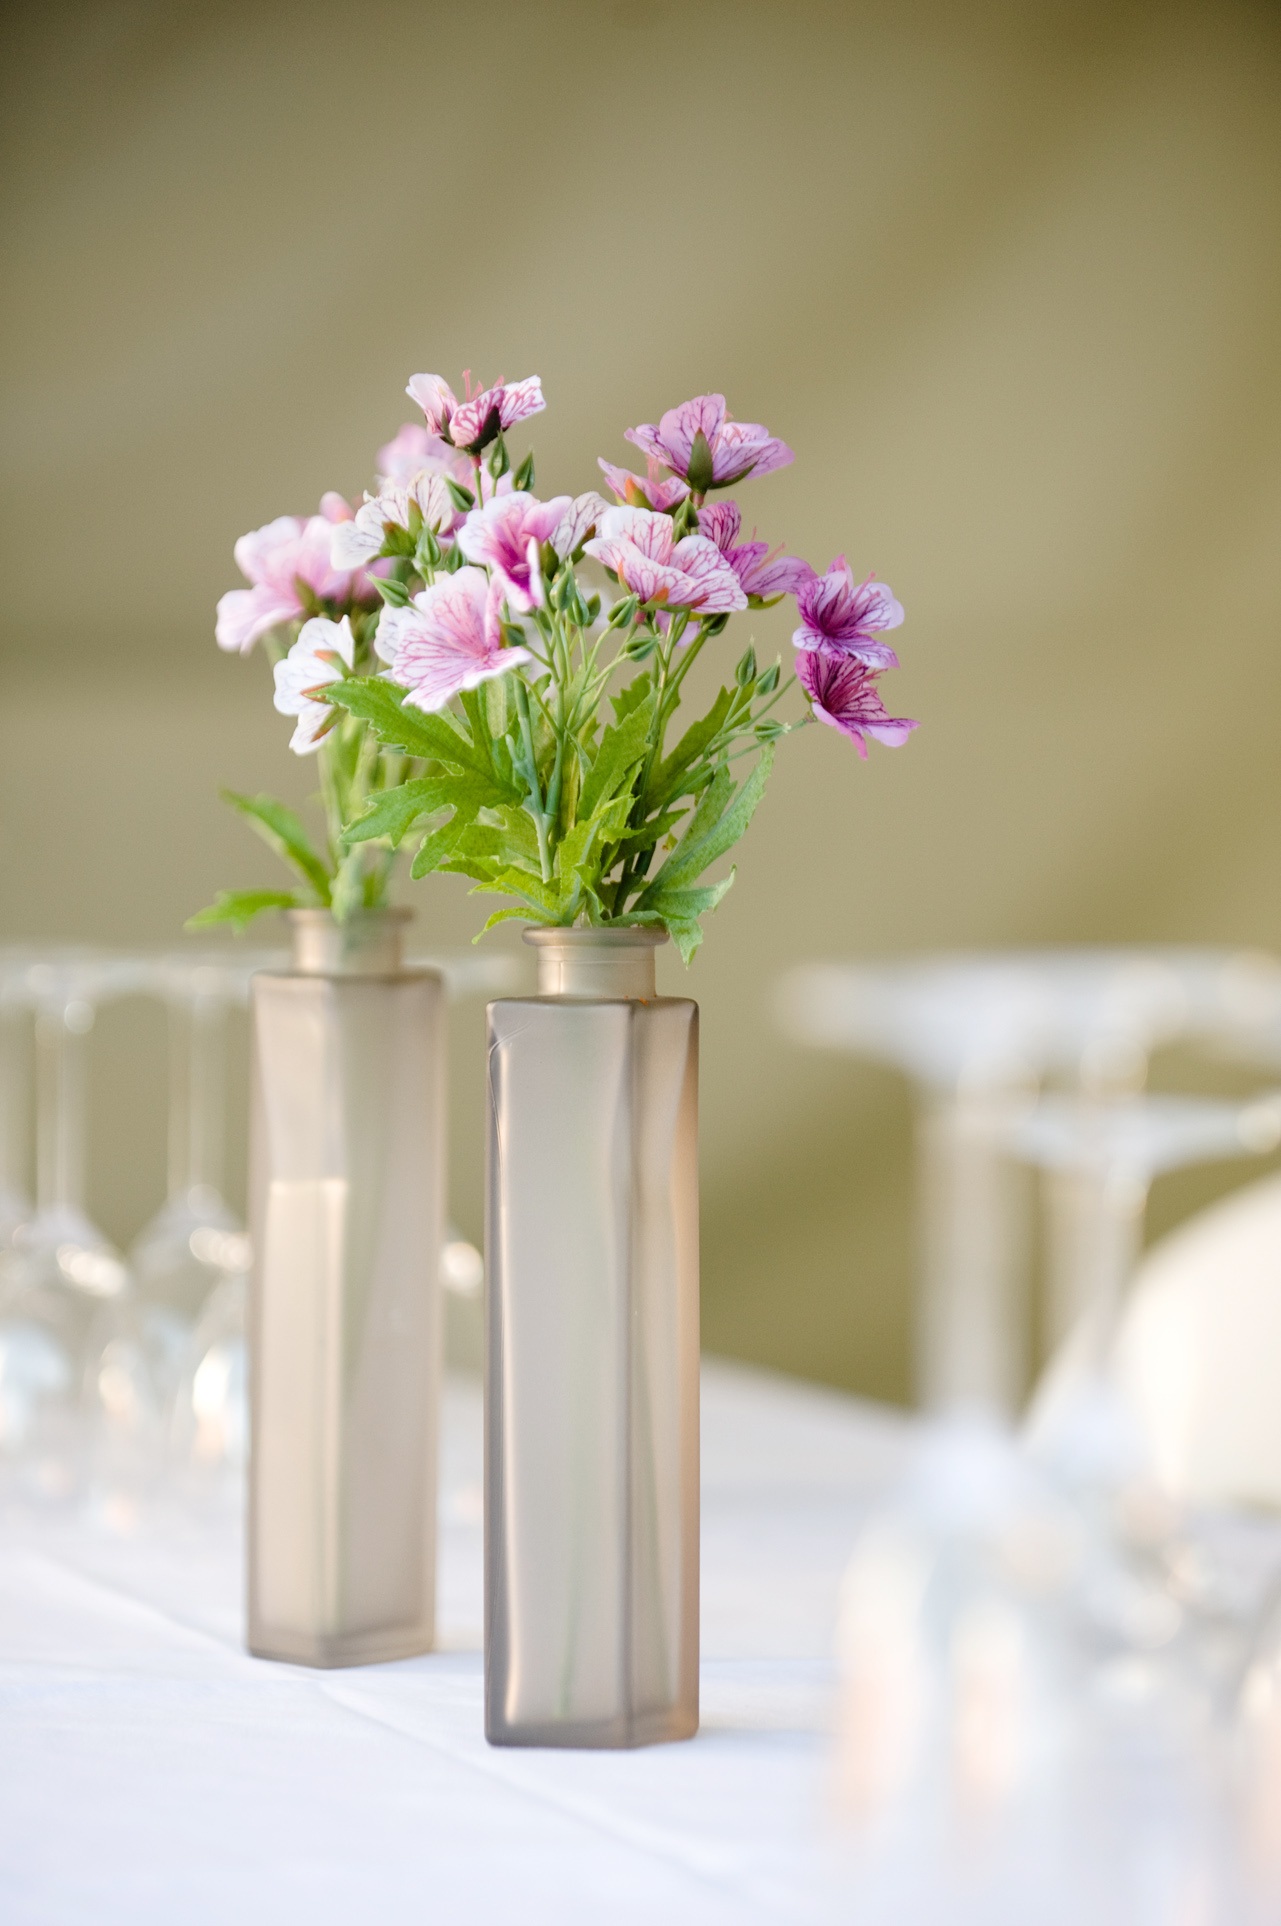
flower arranging, flower, flora, floristry, pink, plant, centrepiece, flower bouquet, petal, floral design, vase, cut flowers, spring, lighting, blossom, flowerpot